Roland Bradford

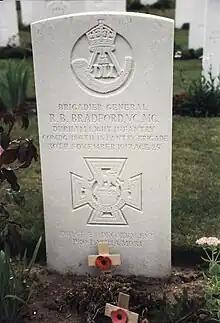
Bradford's grave at Hermies British Cemetery

On 13 November 1917, at the age of 25, he was promoted to the rank of brigadier general; he was the youngest general officer in the British Army of modern times (and the youngest promoted professionally, earlier young generals were simply due to position). He was killed "by a stray German shell" at Cambrai, France, seventeen days later, on 30 November 1917.